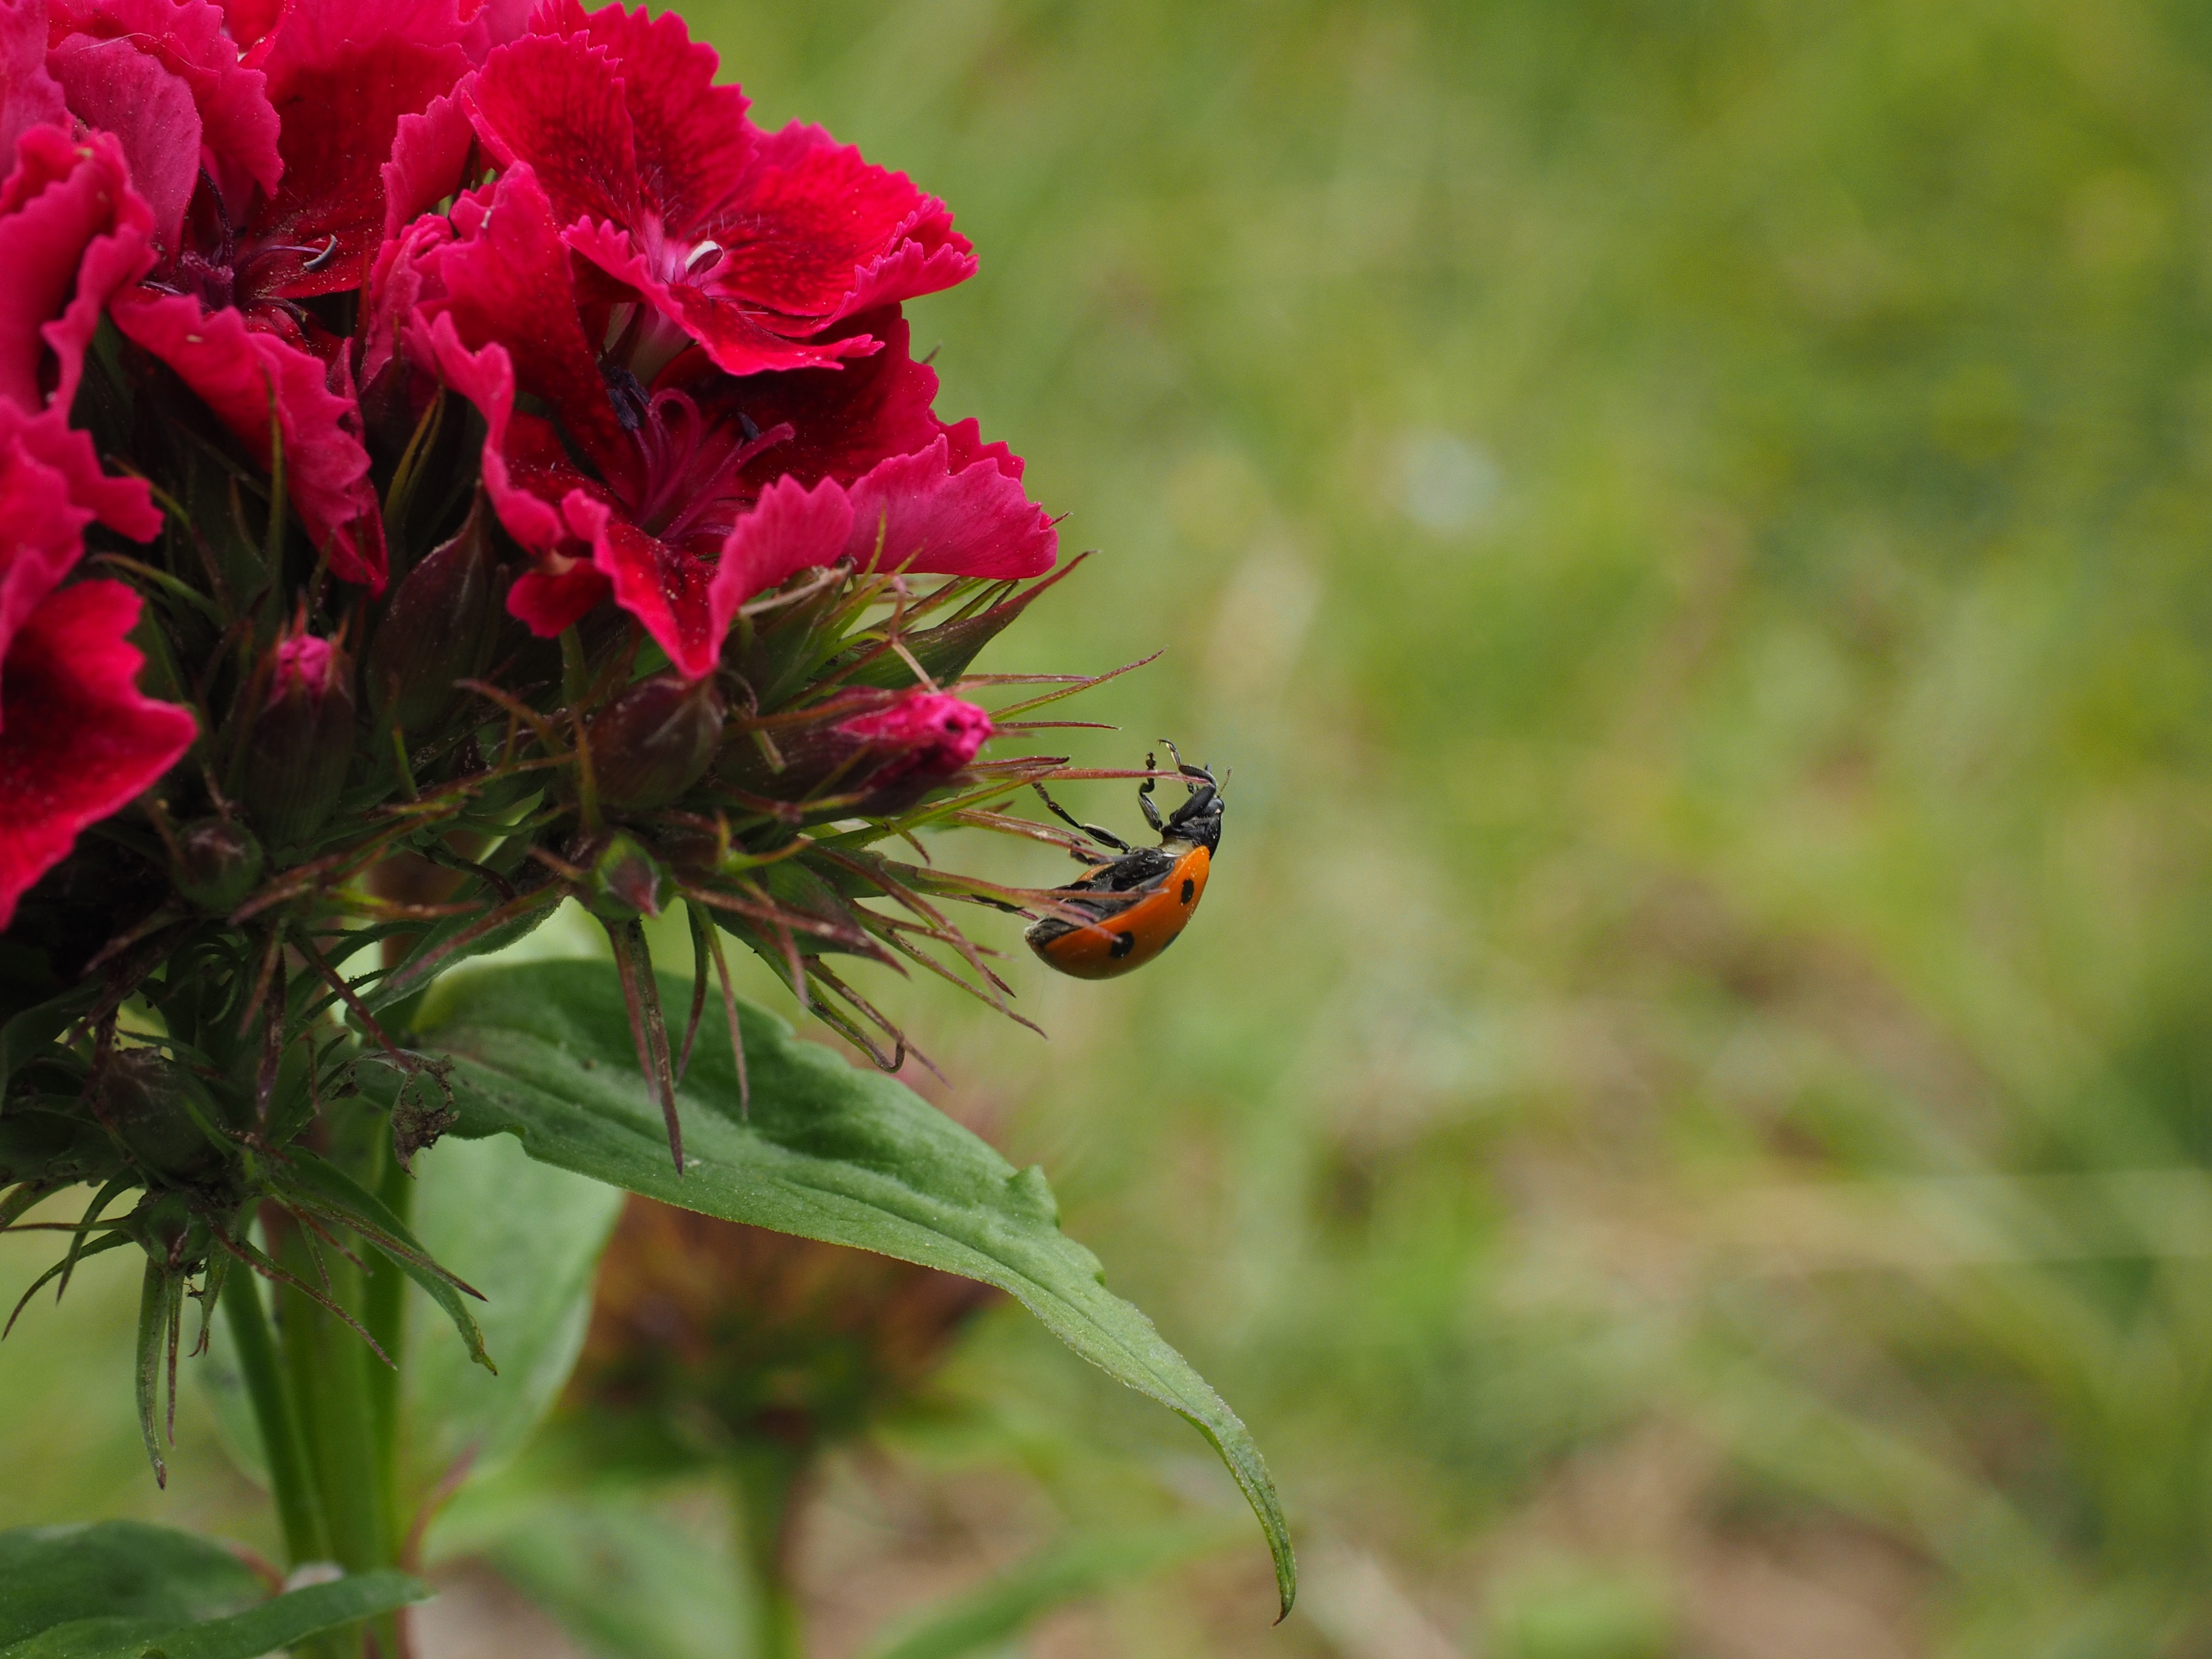
nature, blossom, plant, flower, petal, bloom, spring, red, insect, ladybug, botany, flora, fauna, invertebrate, wildflower, close up, crawl, shrub, carnation, beetle, nectar, coccinellidae, macro photography, flowering plant, siebenpunkt, domed, krabbeltier, siebenpunkt ladybird, coccinella septempunctata, elytron, land plant